Max Doerner (artist)

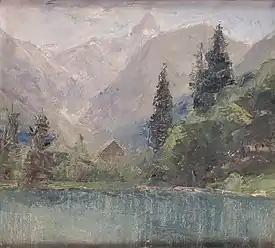
Mountain landscape in Summer

Born in Burghausen in the Palatinate, Doerner was the son of an army officer. His artistic education was at the Academy of Fine Arts Munich where he studied under Johann Caspar Herterich and Wilhelm von Diez. His style was impressionistic. He travelled around Europe, in particular to the Low Countries and Italy, and studied the old techniques of painting. He is most notable for his work "The Materials of the Artist and Their Use in Painting", first published in German in 1921, with its first English edition appearing in 1934.